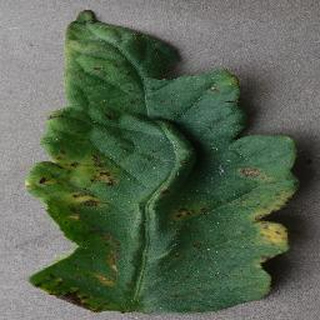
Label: tomato_bacterial_spot